Glen Shiel

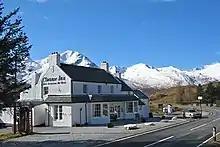
The Cluanie Inn at the head of Glen Shiel, with the A87 (right) and the South Glen Shiel ridge (background)

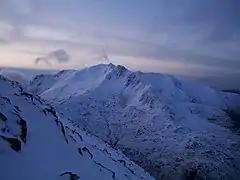
The Forcan ridge of The Saddle (centre)

The North Glen Shiel ridge that forms the northern side of the glen consists of the Five Sisters of Kintail (Sgùrr na Ciste Duibhe, Sgùrr na Càrnach, Sgùrr Fhuaran, Sgùrr nan Spàinteach and Sgùrr nan Saighead) in the lower part of the glen, and Sàileag, Sgùrr a' Bhealaich Dheirg and Aonach Meadhoin in the upper part.